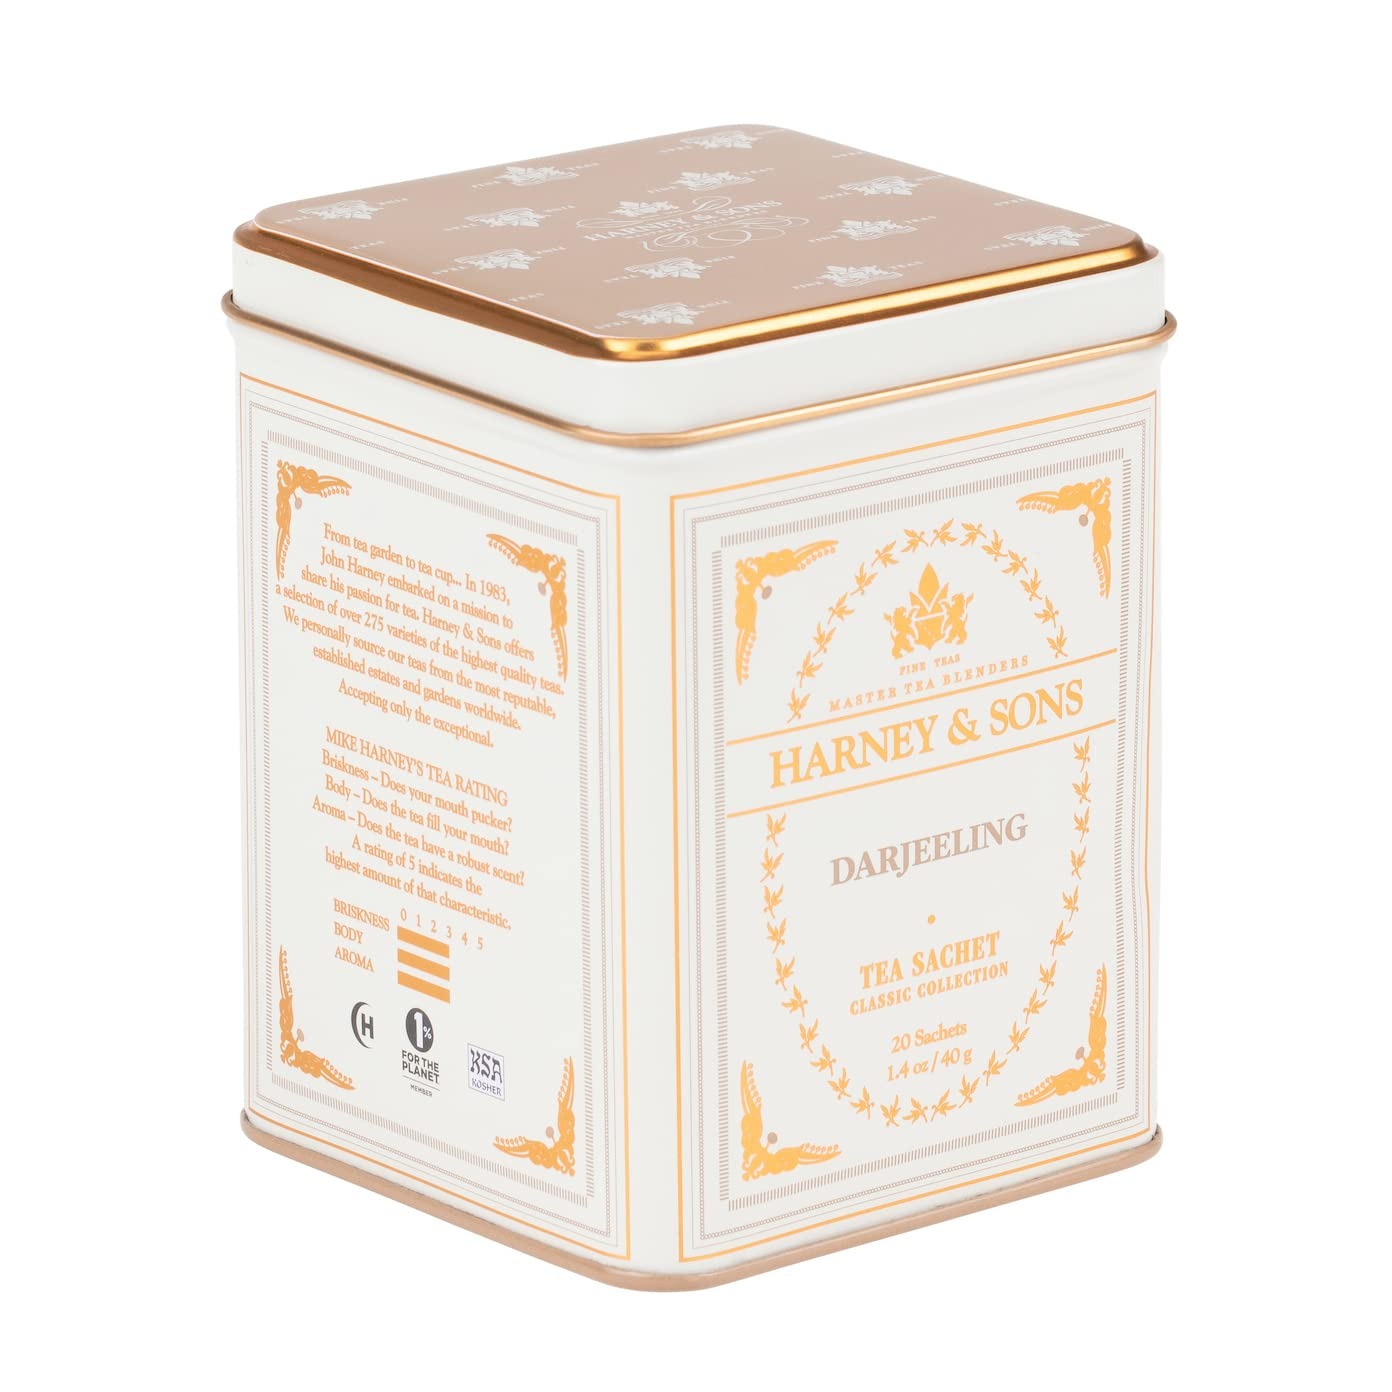
Item Name: Harney & Sons Darjeeling Black Tea, 20 Sachets of Black Tea | Classic Collection, 20 sachet tin
Bullet Point 1: High in the mountains, deep in the Himalayas is Darjeeling, the Queen of Teas
Bullet Point 2: Darjeeling tea is a blend of First Flush and Autumnal teas from the best gardens
Bullet Point 3: Each tin contains 20 tea sachets. Each sachet brews one 12 oz. cup of tea. Certified Kosher. Contains caffeine.
Bullet Point 4: Tea is only as good as the water it is brewed in. Use filtered water as needed. Use one sachet for cup of tea desired. Pour 212F water over the tea and steep for 4 to 5 minutes. Remove the sachet. Relax and enjoy.
Bullet Point 5: HARNEY & SONS IS A PROUD MEMBER OF 1% FOR THE PLANET. Joining 1% for The Planet in 2006 meant we could directly donate one percent of our total sales to the environmental organizations of our choice. Harney & Sons was founded on a commitment to deliver customers the finest quality tea possible. This promise, made over 30 years ago, serves as the company's guiding principle. Today, Harney & Sons Tea remains family owned and managed, with three generations of Harney's preserving John's tradition of fine tea and traveling the world in search of the finest ingredients. It is not only the Harney mission to deliver quality tea products to their customers, but also to educate the world of tea history and taste. Whether through their dedicated customer service team, their published guides to tea drinking, or their two tea tasting shops, the Harney & Sons team works to pass on their passion of tea to a wide audience. From lugging heavy tea filled chests down their basement stairs, to stocking shelves at stores nationwide, Harney & Sons remains committed to delivering their customers a superior tea drinking experience.
Value: 1.4
Unit: Ounce

Price: 7.74